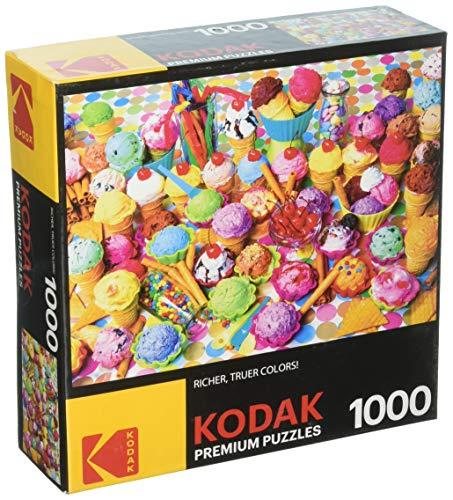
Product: KODAK PREMIUM PUZZLES Variety of Colorful Ice Cream Jigsaw Puzzle
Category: Toys & Games | Puzzles | Jigsaw Puzzles
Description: Great Condition.
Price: $11.99
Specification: ProductDimensions:27x0.2x20inches|ItemWeight:1pounds|ShippingWeight:1.25pounds(Viewshippingratesandpolicies)|DomesticShipping:ItemcanbeshippedwithinU.S.|InternationalShipping:ThisitemcanbeshippedtoselectcountriesoutsideoftheU.S.LearnMore|ASIN:B075Y1ZQ7H|Itemmodelnumber:8700|Manufacturerrecommendedage:8yearsandup